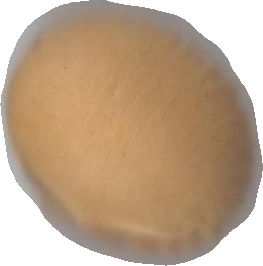
Variety: Dega